Dardanelle, Arkansas

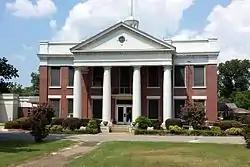
Yell County Courthouse in downtown Dardanelle

Dardanelle is one of the oldest cities in the state of Arkansas. Officially incorporated in 1855, Dardanelle celebrated its 150th anniversary in 2005. However, the area had been settled for years before that, first being established as a river town in the mid-18th century. It is Yell County's dual county seat, sharing that title with Danville.